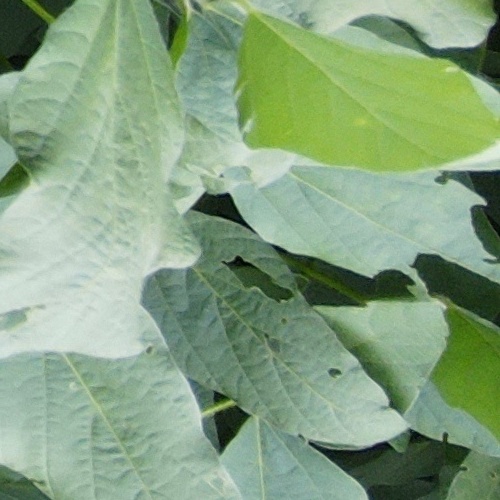
Label: Caterpillar